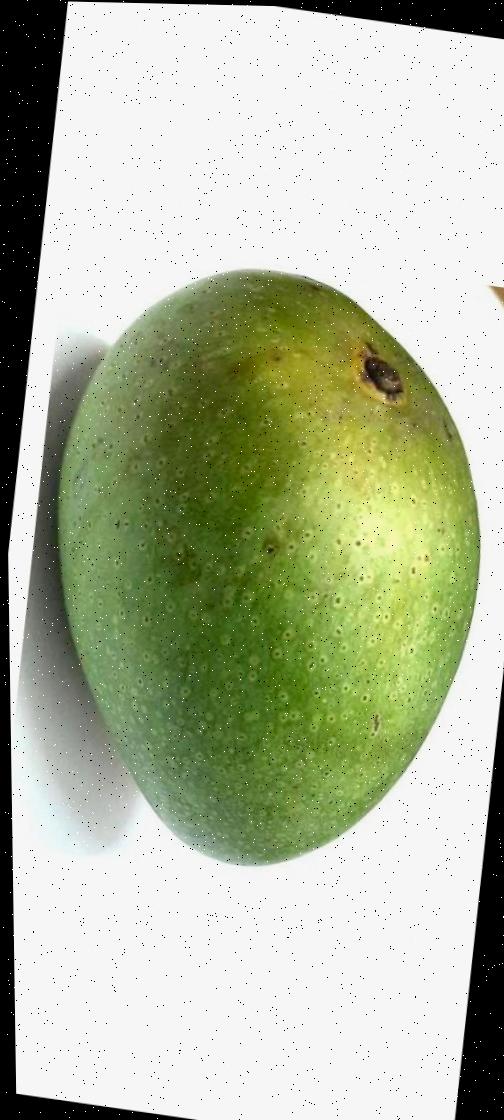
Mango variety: Ashshina Zhinuk